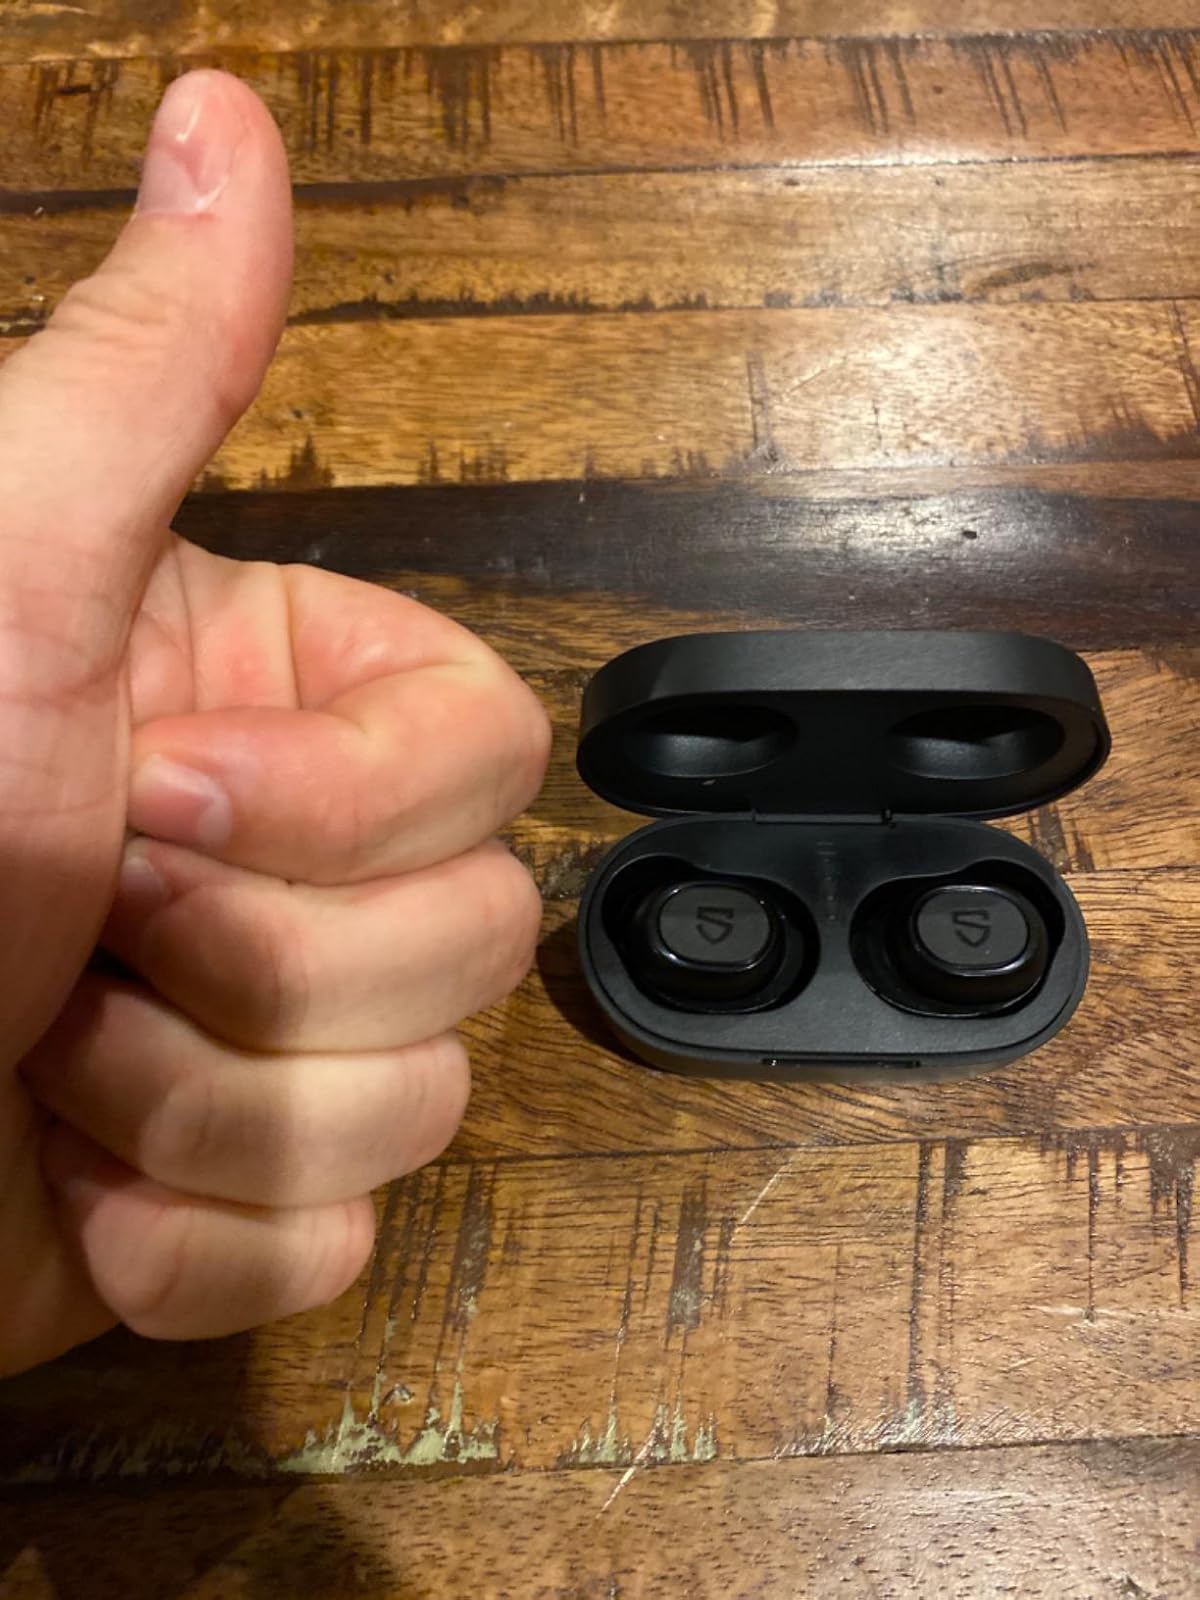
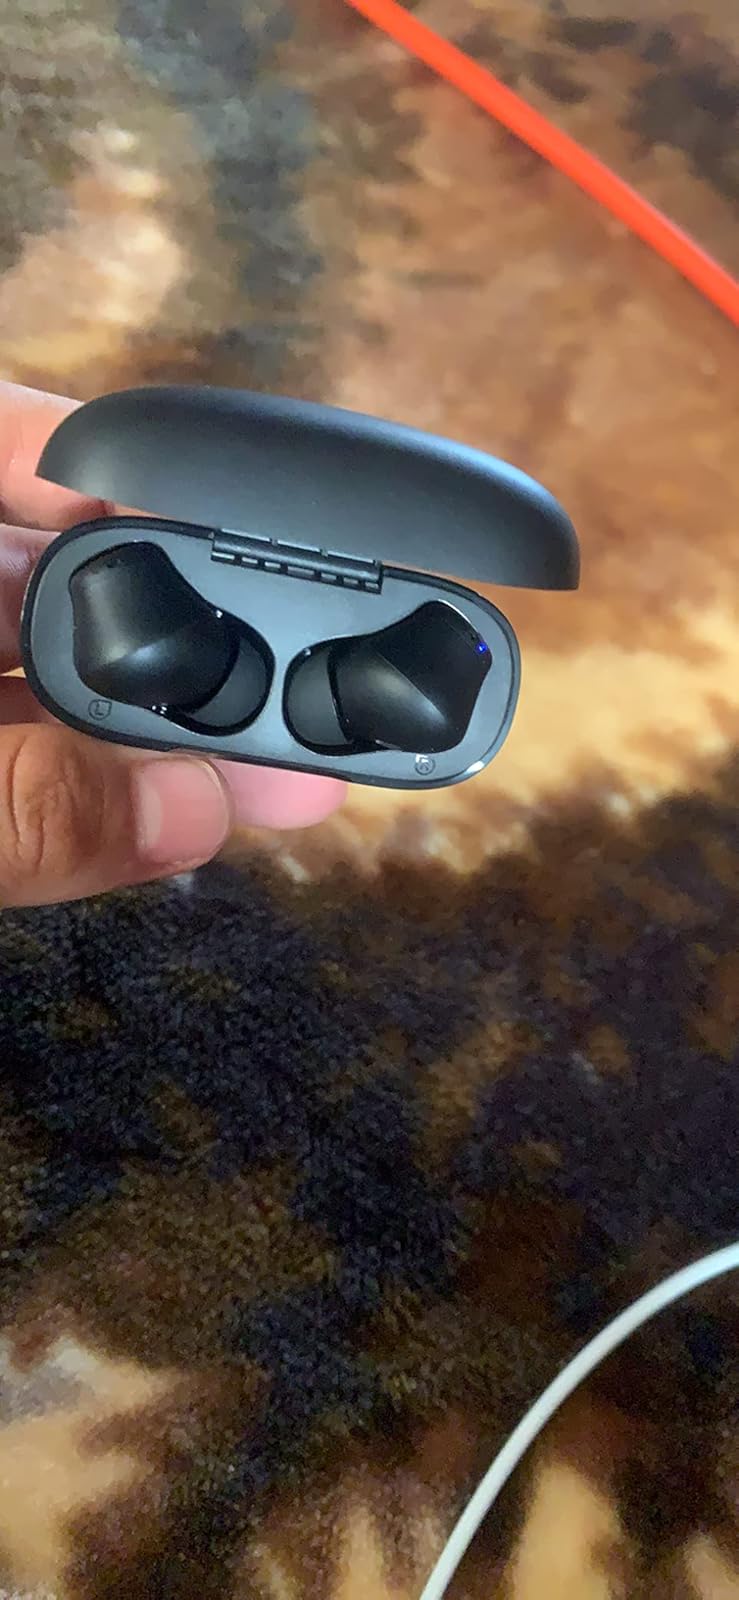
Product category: earbuds
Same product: no